Megabat

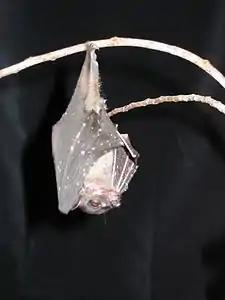
The spotted-winged fruit bat ("Balionycteris maculata")

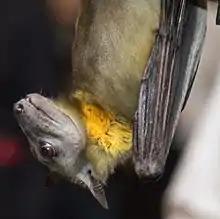
The straw-coloured fruit bat ("Eidolon helvum")

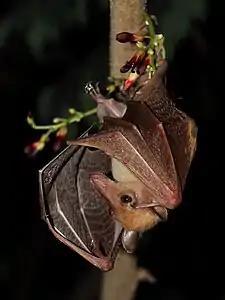
The long-tongued fruit bat ("Macroglossus sobrinus")

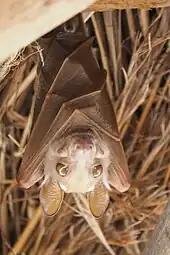
Wahlberg's epauletted fruit bat ("Epomophorus wahlbergi")

The family Pteropodidae is divided into six subfamilies represented by 46 genera: